Civil religion

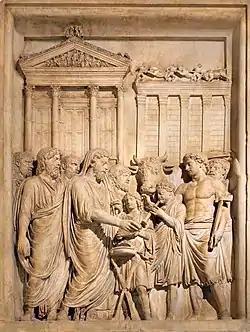
The emperor Marcus Aurelius, his head ritually covered, conducts a public sacrifice at the Temple of Jupiter

Practically all the ancient and prehistoric reigns suffused politics with religion. Often the leaders, such as the Pharaoh or the Chinese Emperor were considered manifestations of a Divinity. Tribal world-view was often Pantheistic, the tribe being an extension of its surrounding nature and the leaders having roles and symbols derived from the animal hierarchy and significant natural phenomena (such as storm).